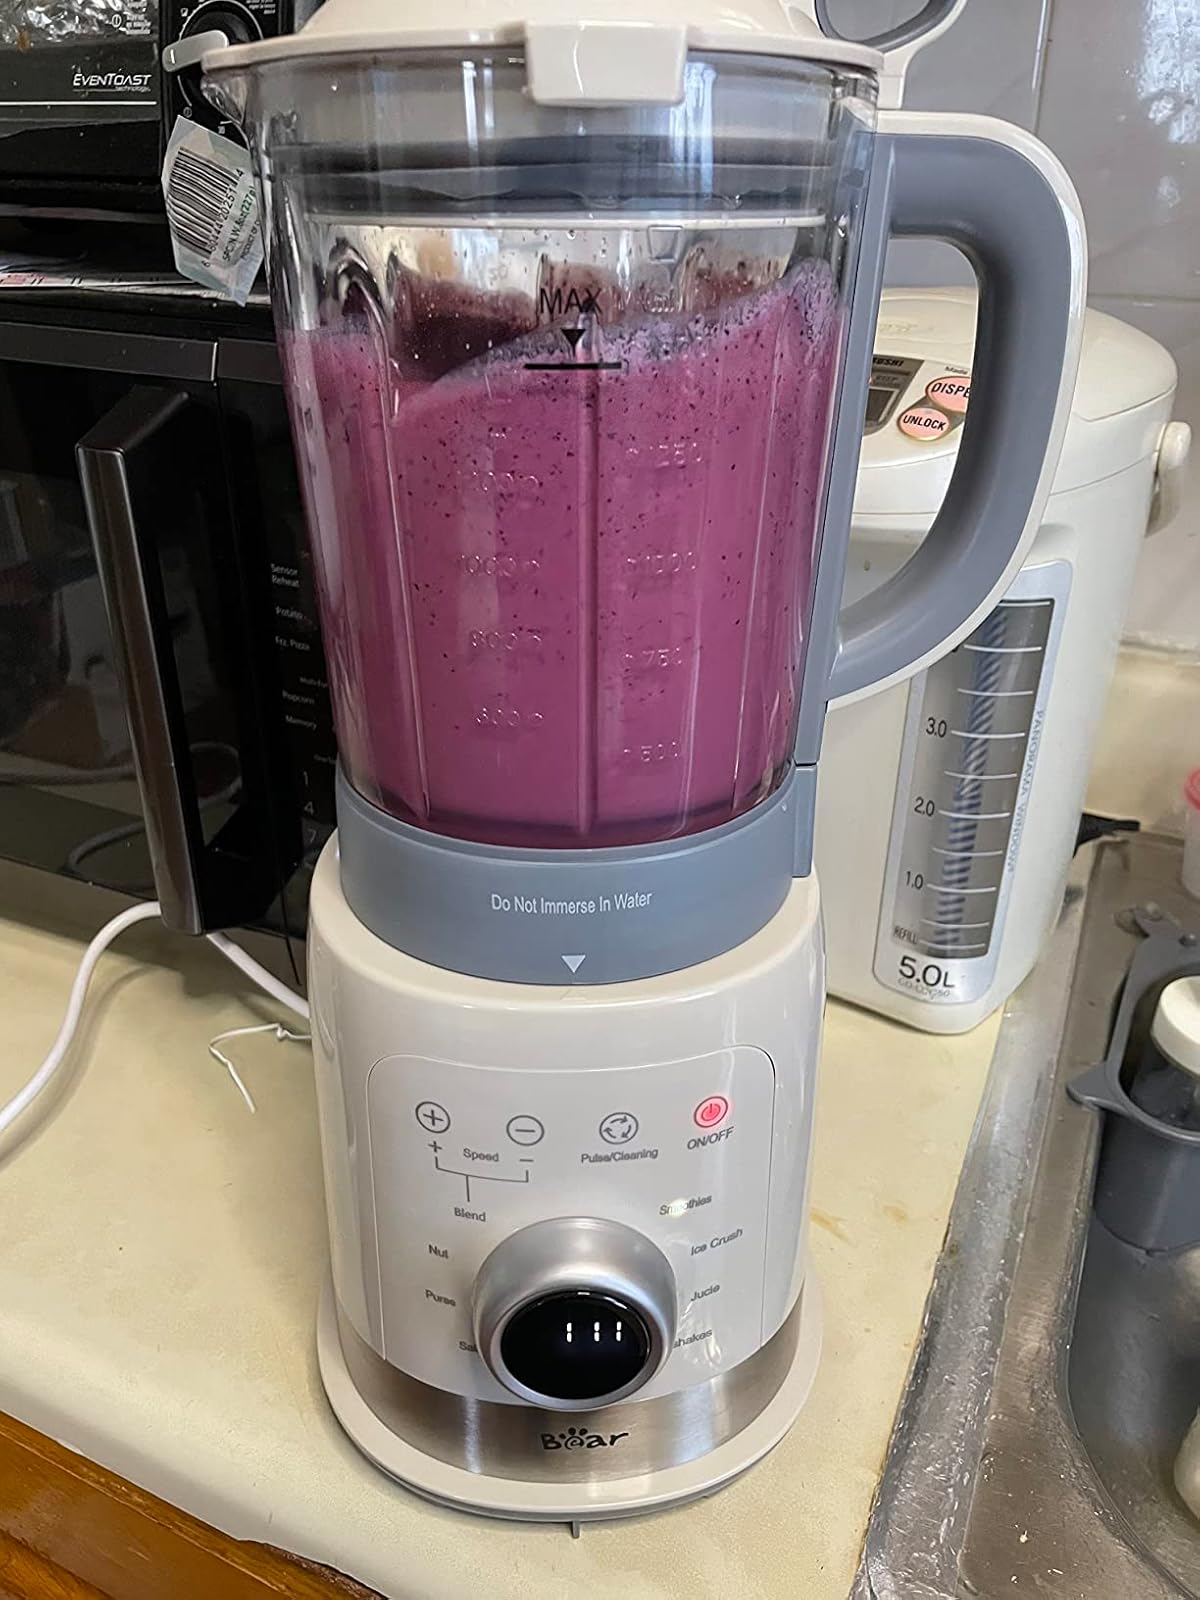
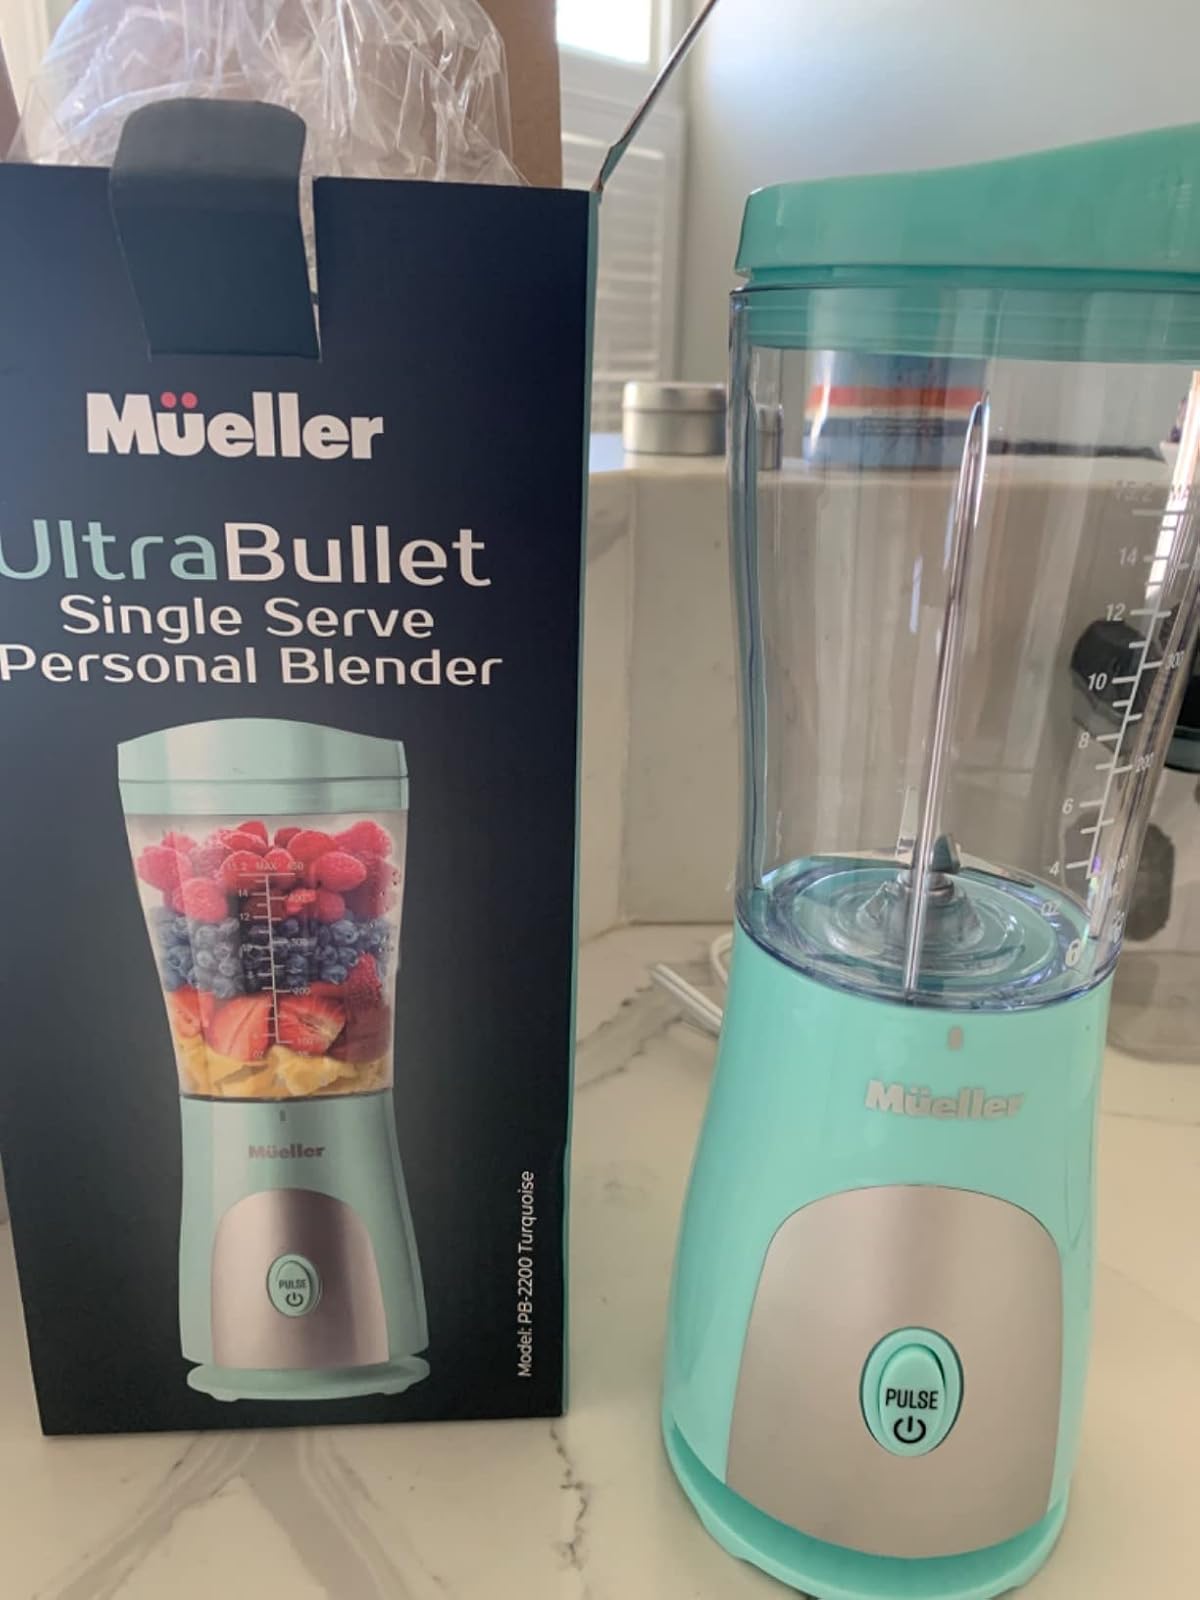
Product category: items_blender
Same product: no